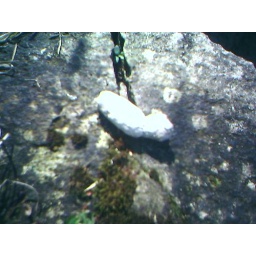
1st white dog poo i have seen in years!